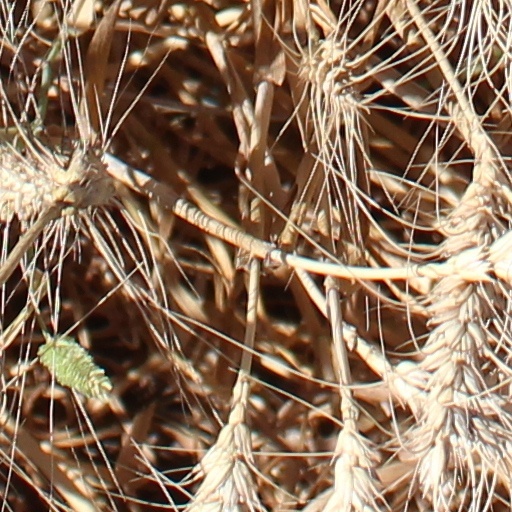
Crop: wheat